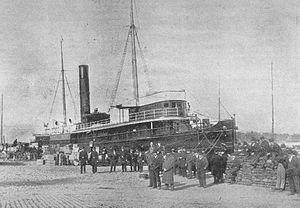
Photographie du navire autour duquel se déroule la grève des débardeurs, Montreal, Mai 1903
Au Québec, le mouvement ouvrier englobe l'ensemble des mouvements et partis organisés depuis la révolution industrielle pour améliorer les conditions d'existence de la classe ouvrière.